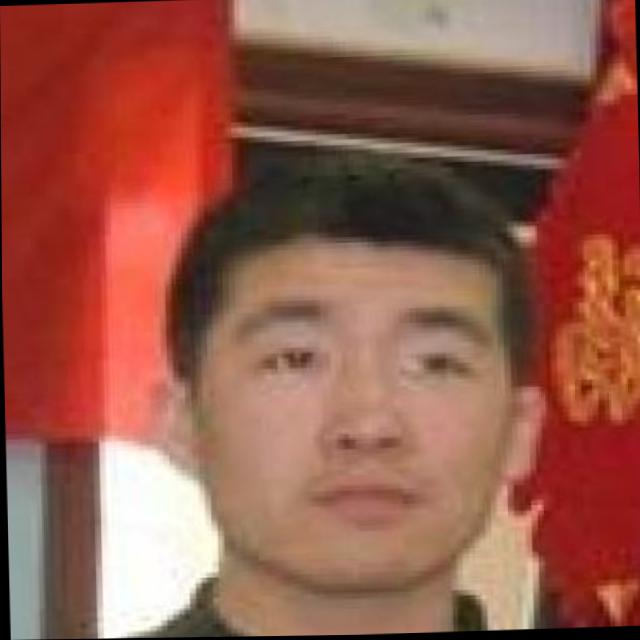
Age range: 21-44